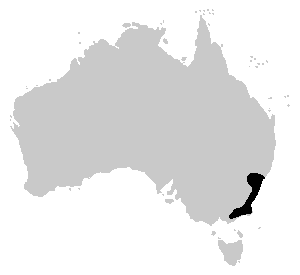
Ranoidea citropa est une espèce d'amphibiens de la famille des Pelodryadidae.